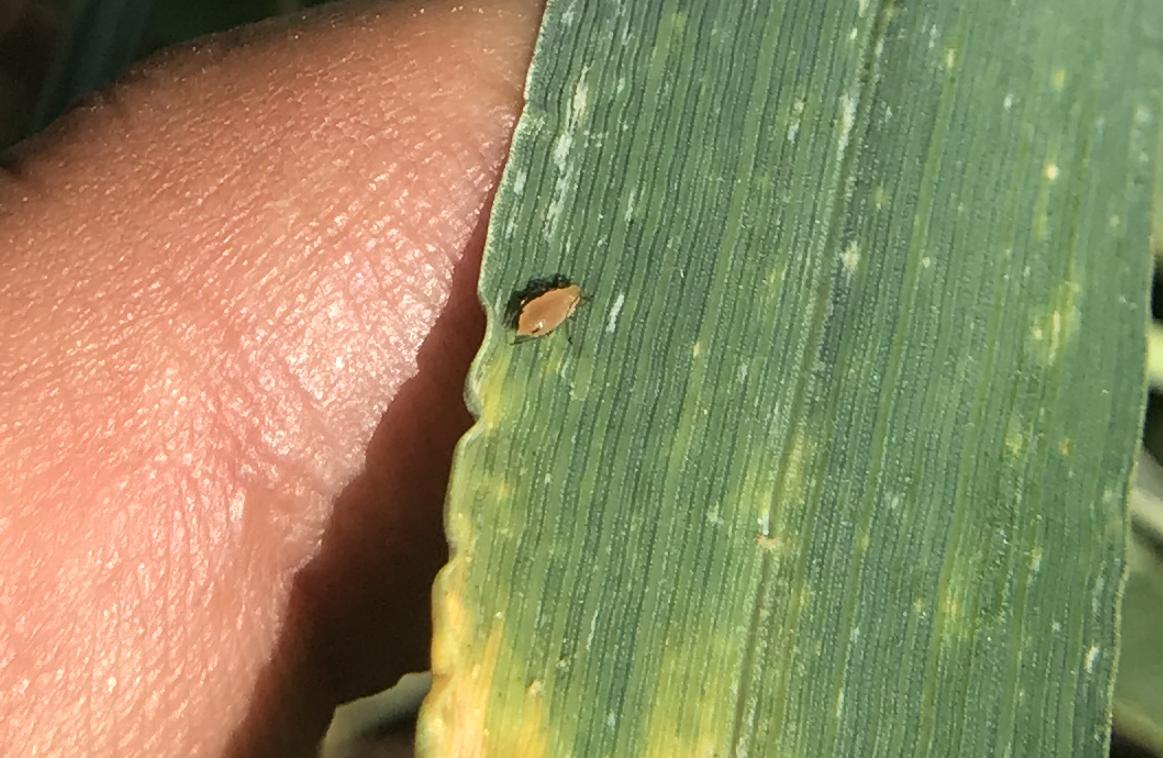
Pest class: english_grain_aphid